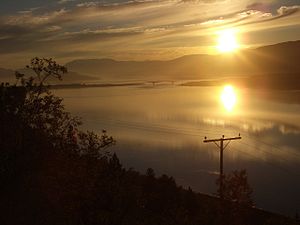
Kvænangen (fjord)
Aftenstemning over Kvænangen med Sørstraumen bro
Kvænangen er en fjord i Kvænangen og Skjervøy kommuner i Troms og Finnmark fylke i Norge. Fjorden er 117 km lang i henhold til kartverkets målinger; – NAF Veibok opgiver 72 km, åbenbart med andre målepunkter. Den har indløb mellem Hylla i vest og Ramnes i øst, og går hovedsagelig i en sydlig retning ind til Kvænangsbotn.